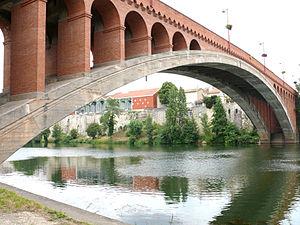
Villeneuve-sur-Lot - Pont de la Libération
Eugène Freyssinet est un ingénieur français, père du béton précontraint dont le premier brevet est déposé le 2 octobre 1928, avec son ami l'ingénieur et inventeur Jean Charles Séailles. Pour mettre en œuvre ses inventions, Edme Campenon créa en 1943 la Société technique pour l’utilisation de la précontrainte qui devint en 1976 la société Freyssinet.
Cet article recense les monuments historiques protégé au titre du Patrimoine du XXᵉ siècle du département de Lot-et-Garonne, en France.
Le pont de la Libération permet le franchissement du Lot à Villeneuve-sur-Lot, dans le département français de Lot-et-Garonne.
Cette liste des ponts les plus longs de France présente une liste de ponts de France possédant une portée supérieure à 100 mètres ou une longueur totale supérieure à 500 mètres.